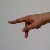
The image shows a hand gesture representing the letter 'P' in Indian Sign Language.